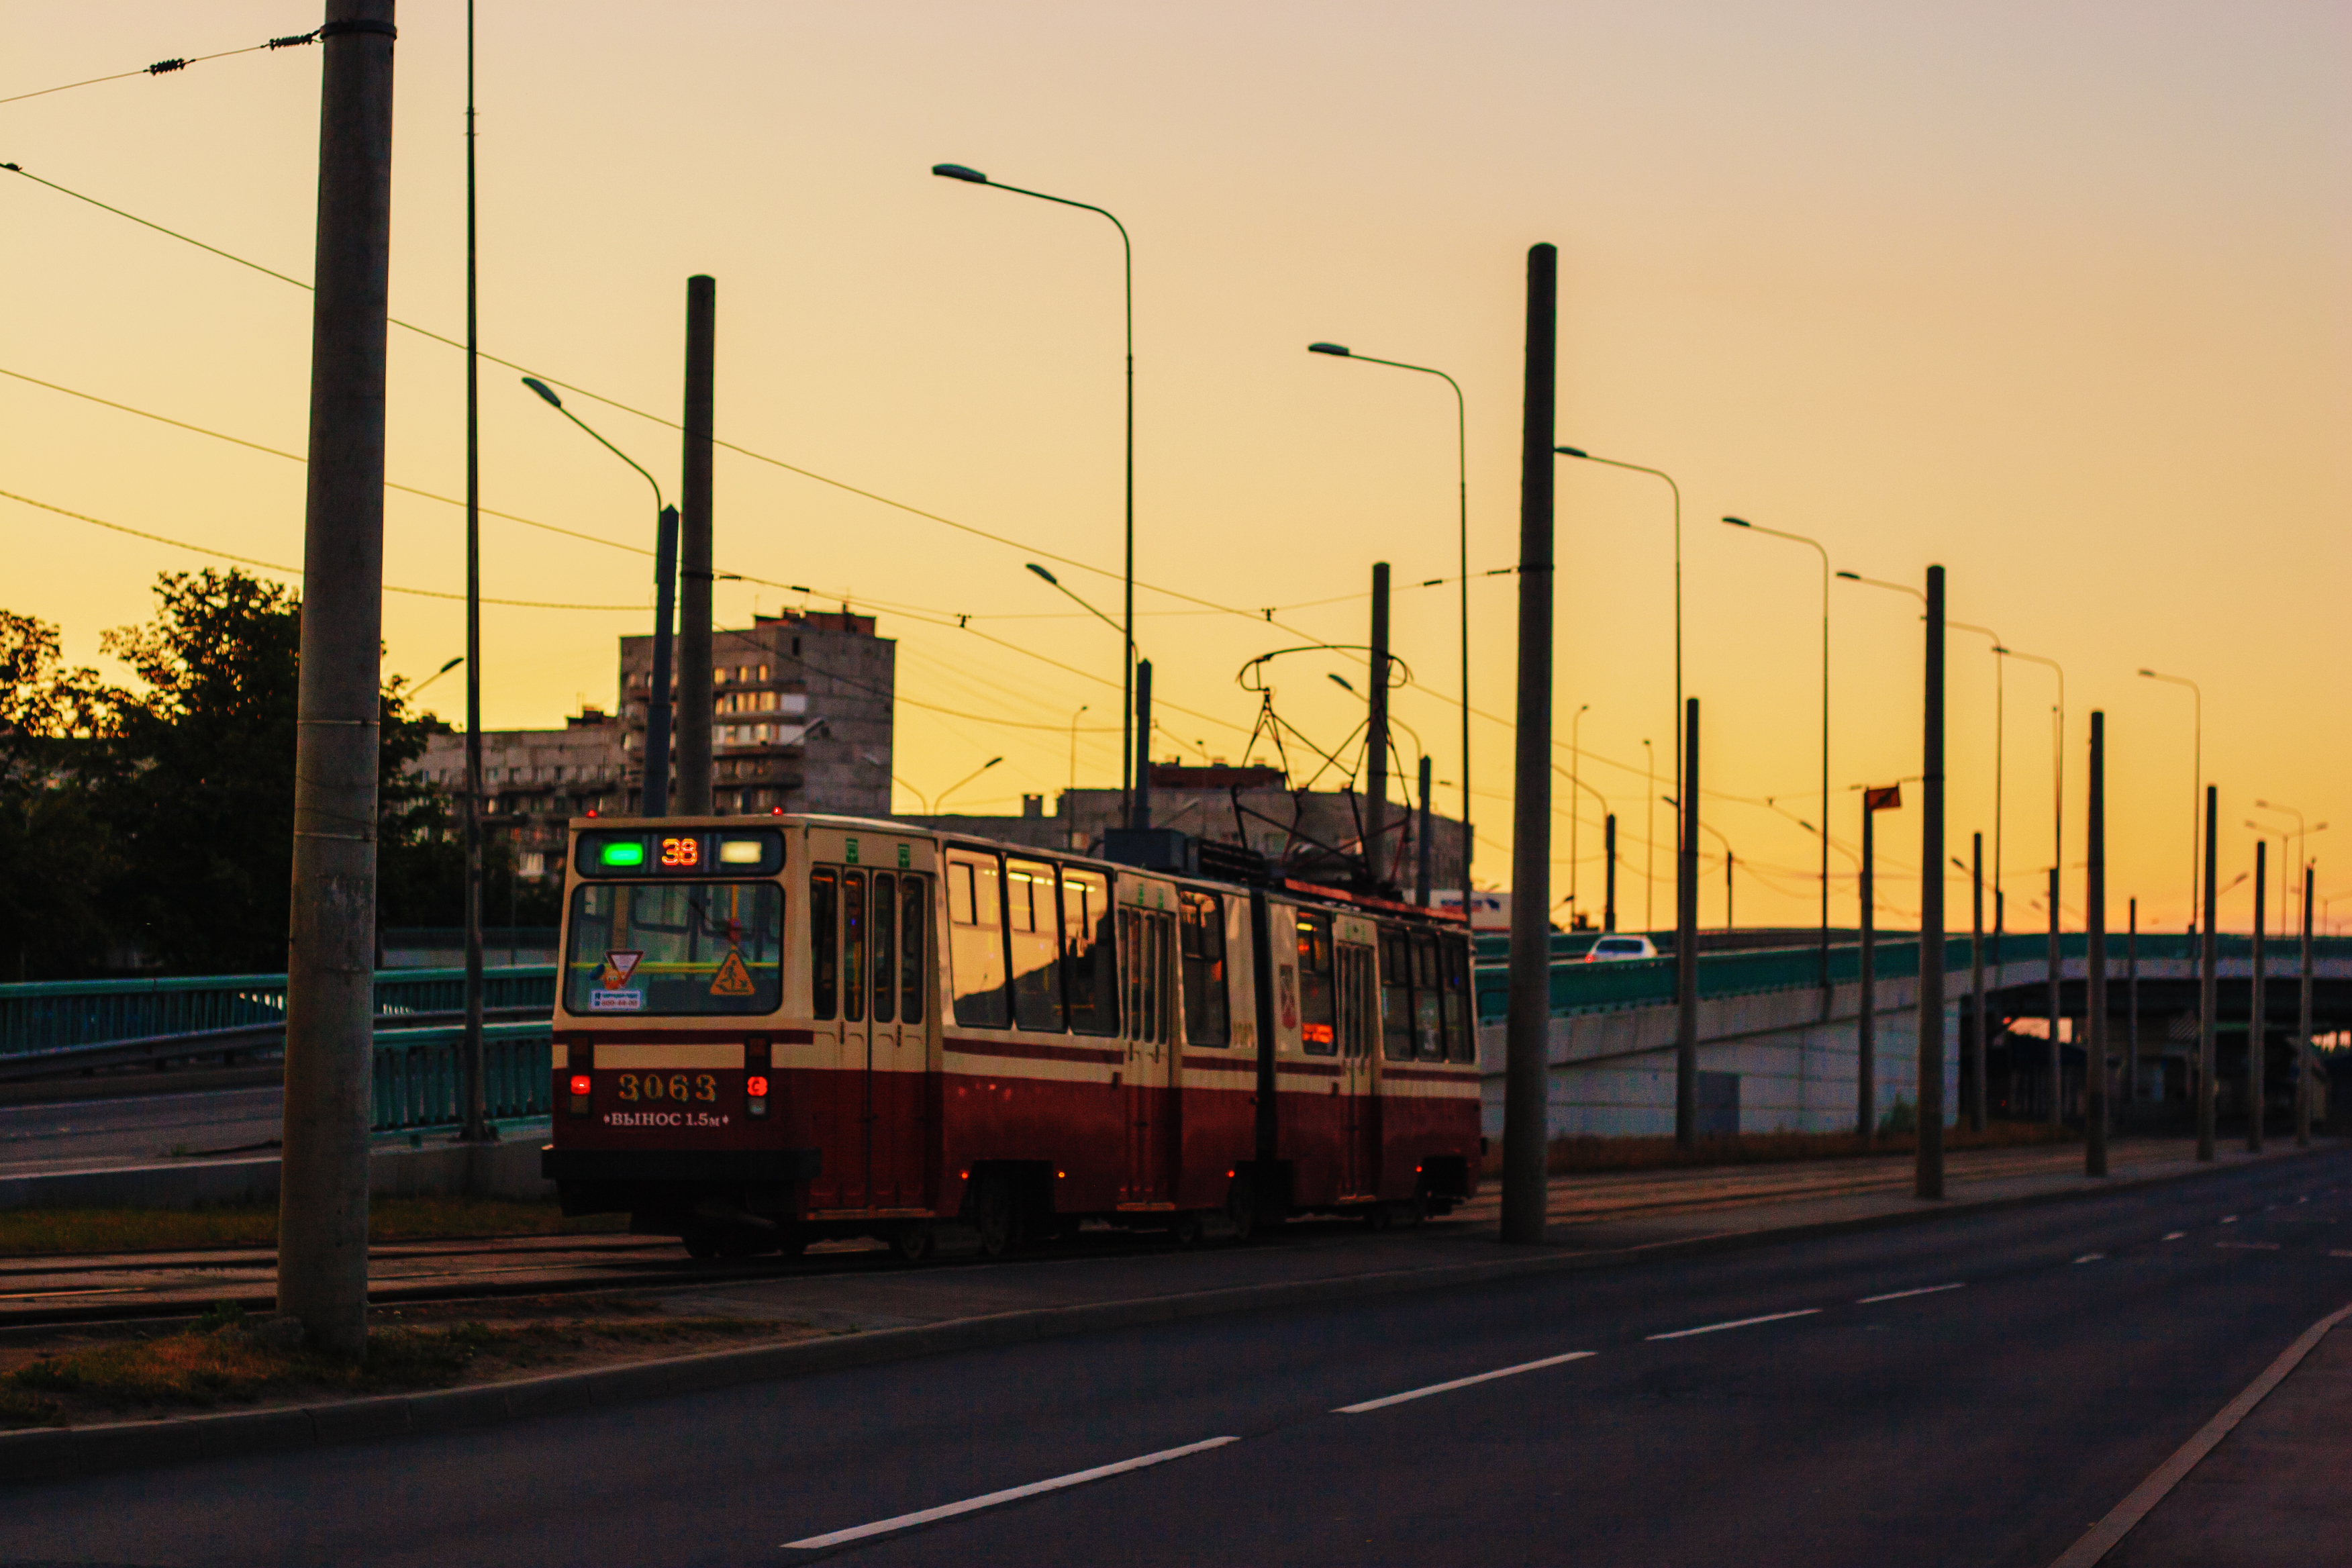
images, sky, bus, street light, vehicle, automotive lighting, motor vehicle, road surface, electricity, overhead power line, asphalt, tree, plant, building, track, mode of transport, dusk, rolling, afterglow, wheel, road, sunset, city, signaling device, public transport, railway, public utility, electrical supply, rolling stock, horizon, street, evening, light fixture, traffic, lane, freeway, suburb, house, highway, nonbuilding structure, sign, night, winter, wire, downtown, pedestrian, sunrise, shoulder, transport, passenger car, tram, traffic light, signage, intersection